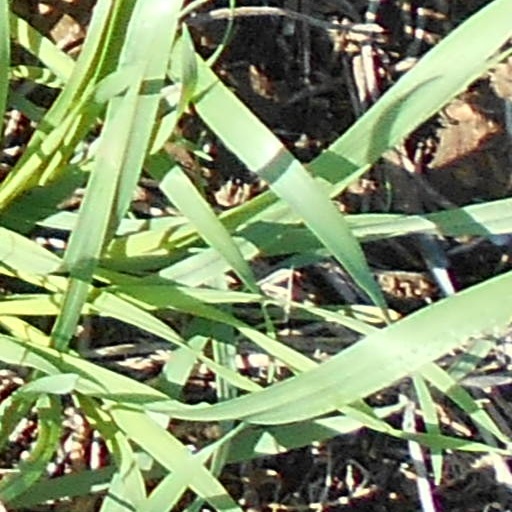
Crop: wheat